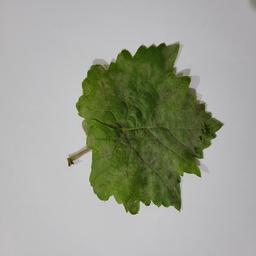
Label: Powdery Mildew